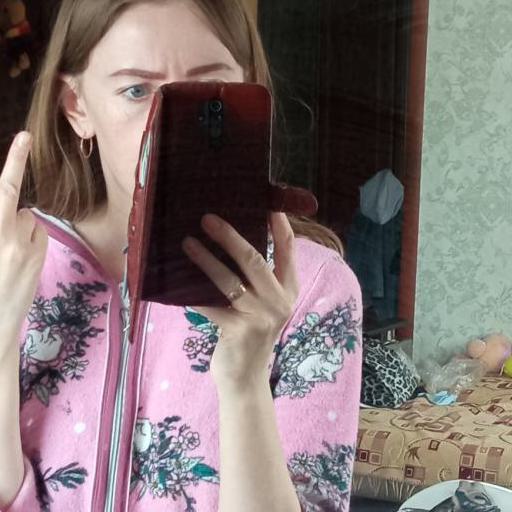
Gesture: no_gesture